Vespa 400

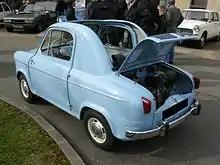
Vespa 400 with fabric roof retracted

The car made its high-profile public debut on 26 September 1957 at a press presentation staged in Monaco. The ACMA directors ensured a good attendance from members of the press by also inviting three celebrity racing drivers to the Vespa 400 launch.